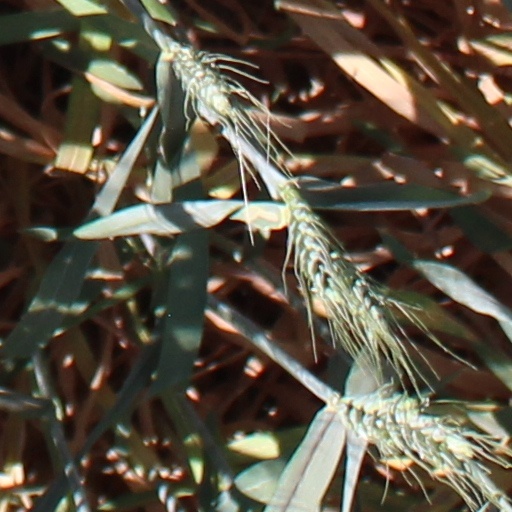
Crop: wheat